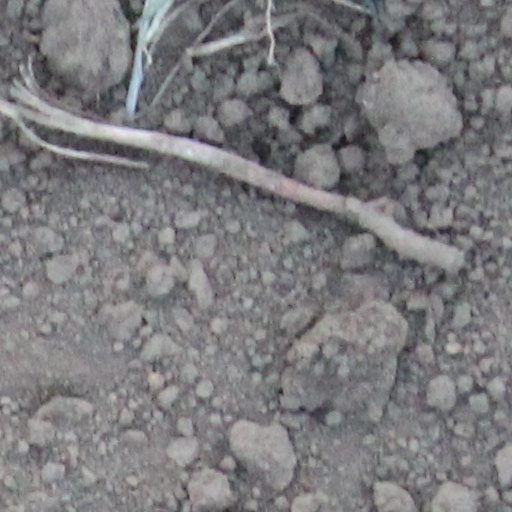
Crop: wheat